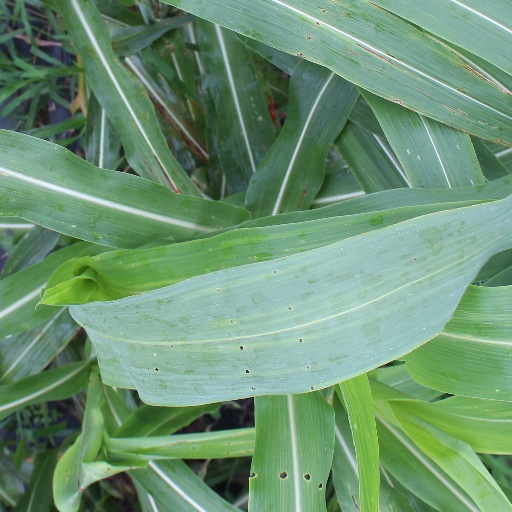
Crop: sorghum